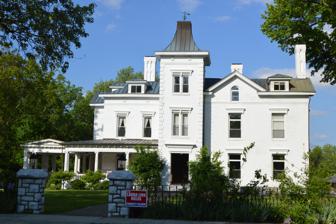
Building: Dowling House
Country: United States of America
Year built: 1886
United States historic place Dowling House U.S. National Register of Historic Places Location 321 S. Main St., Lawrenceburg, Kentucky Coordinates 38°01′59″N 84°53′40″W / 38.03306°N 84.89444°W / 38.03306; -84.89444 ( Dowling House ) Area 1.1 acres (0.45 ha) Built 1886, 1915, c.1930 Architectural style Italianate , Queen Anne NRHP reference No. 79000957 Added to NRHP July 10, 1979 The Dowling House , at 321 S. Main St. in Lawrenceburg, Kentucky , was built in 1886.  It was listed on the National Register of Historic Places in 1979. It is a two-and-a-half-story west-facing brick house, with a three-story central pavilion.  It was modified in 1915 and after 1930 and has elements of Italianate and Queen Anne architecture. The listing included a second contributing building , a carriage house . References